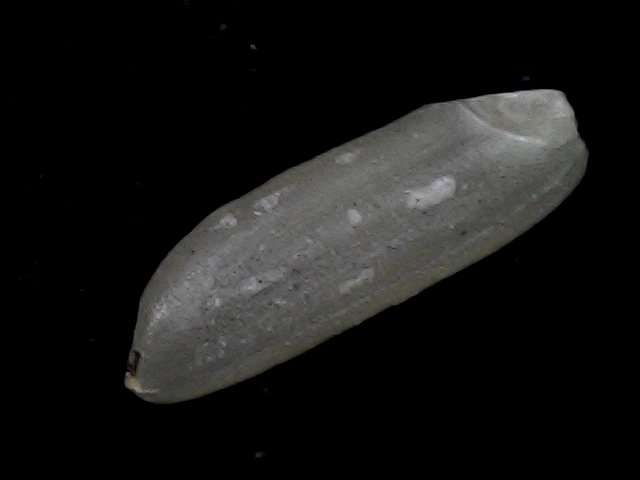
Rice variety: BD56